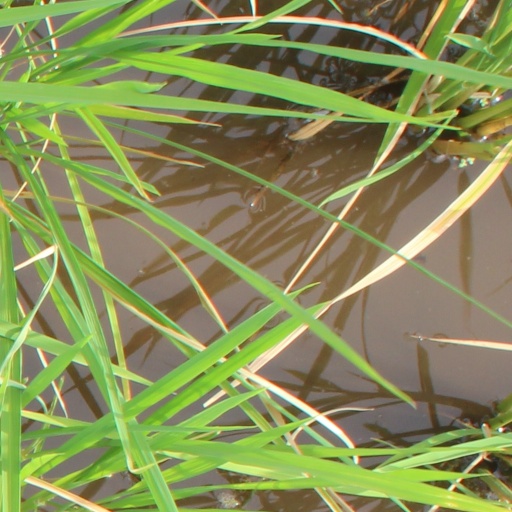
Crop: rice